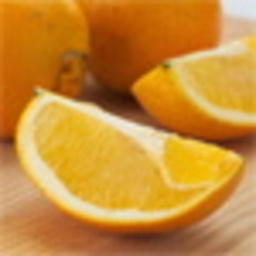
Label: Orange